Novalis

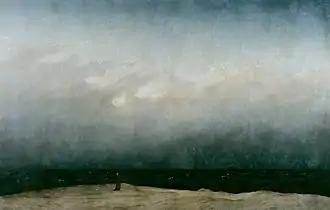
Caspar David Friedrich's "Monk by the Sea" (ca. 1808). Friedrich was also influenced by Novalis's and the Jena Romantics' aesthetic theories.

Novalis's religious perspective remains a subject of debate. Novalis's early rearing in a Pietist household affected him through this life. The impact of his religious background on his writings are particularly clear in his two major poetic works. "Hymns to the Night" contains many Christian symbols and themes. And, Novalis's "Spiritual Songs", which were posthumously published in 1802 were incorporated into Lutheran hymnals; Novalis called the poems "Christian Songs", and they were intended to be published in the "Athenaeum" under the title "Specimens From a New Devotional Hymn Book". One of his final works, which was posthumously named "Die Christenheit oder Europa" ("Christianity or Europe") when it was first published in full in 1826, has generated a great deal of controversy regarding Novalis's religious views. This essay, which Novalis himself had simply entitled "Europa", called for European unity in Novalis's time by poetically referencing a mythical Medieval golden age when Europe was unified under the Catholic Church.